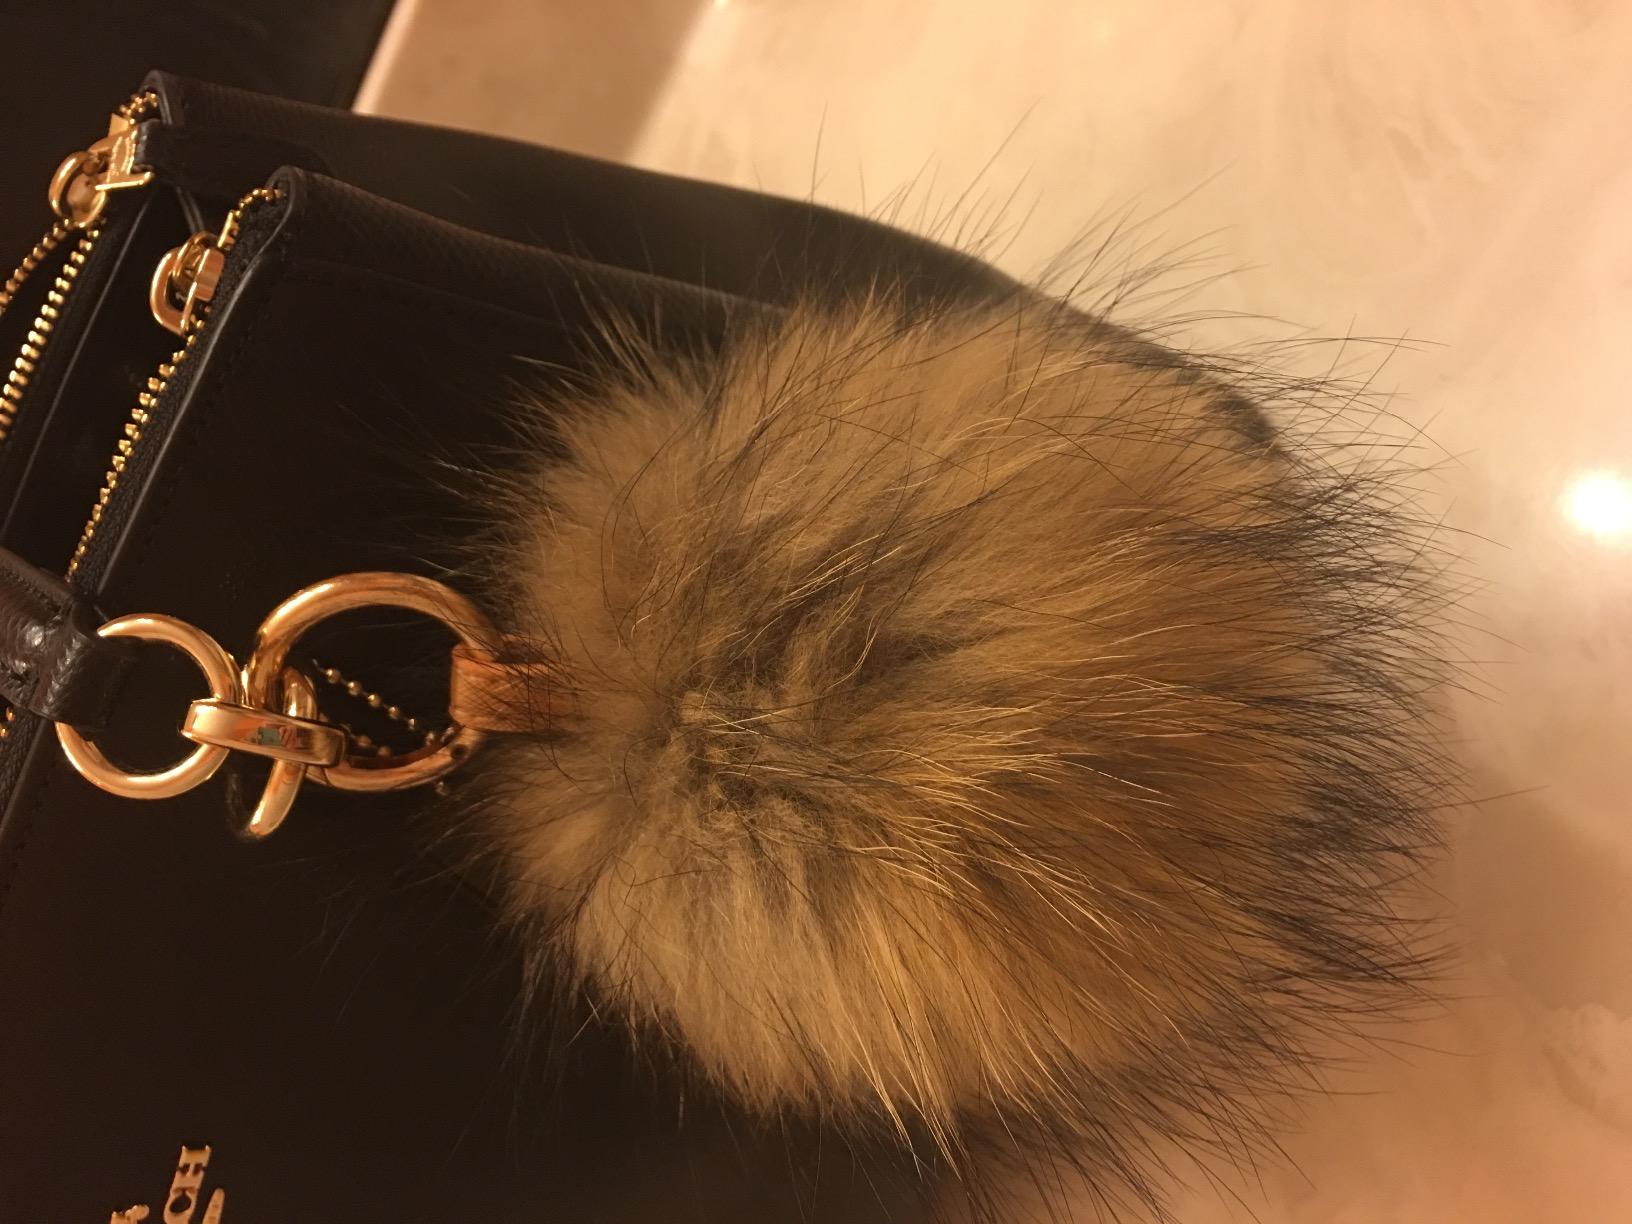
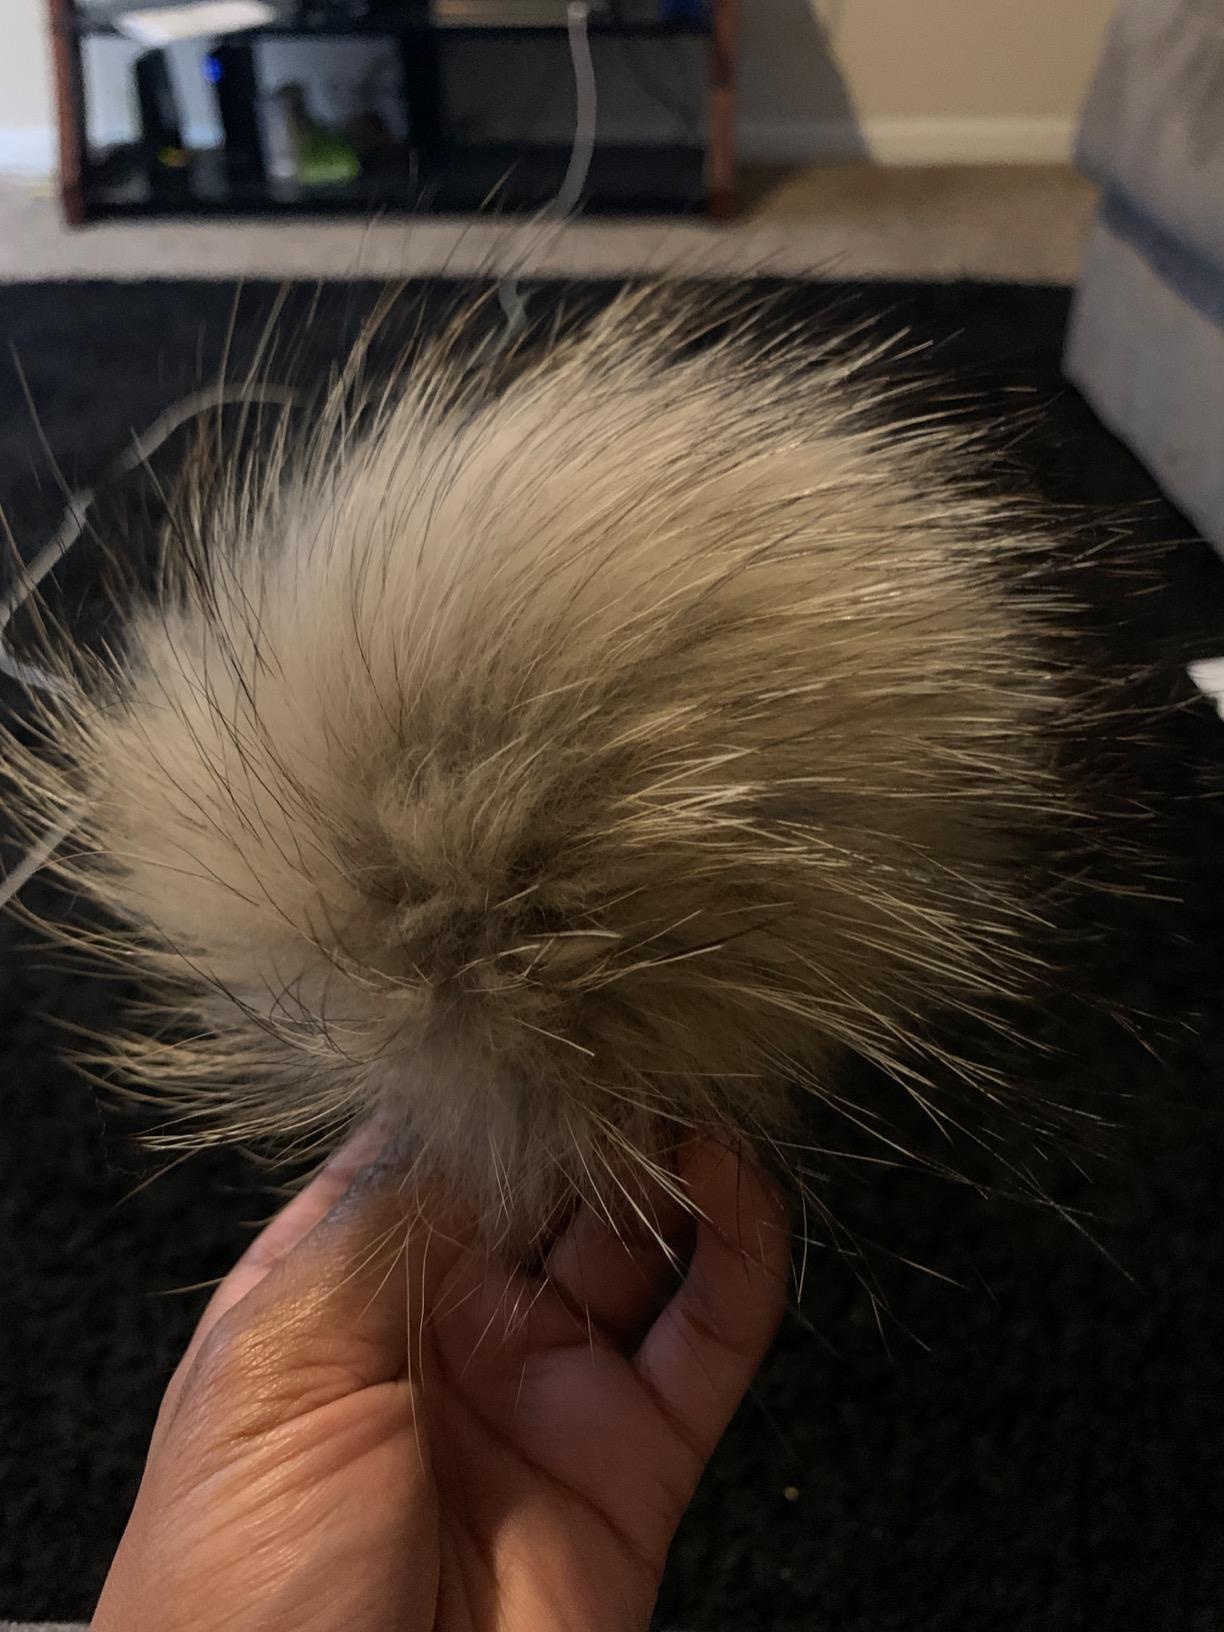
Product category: accessories_keychain
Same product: yes